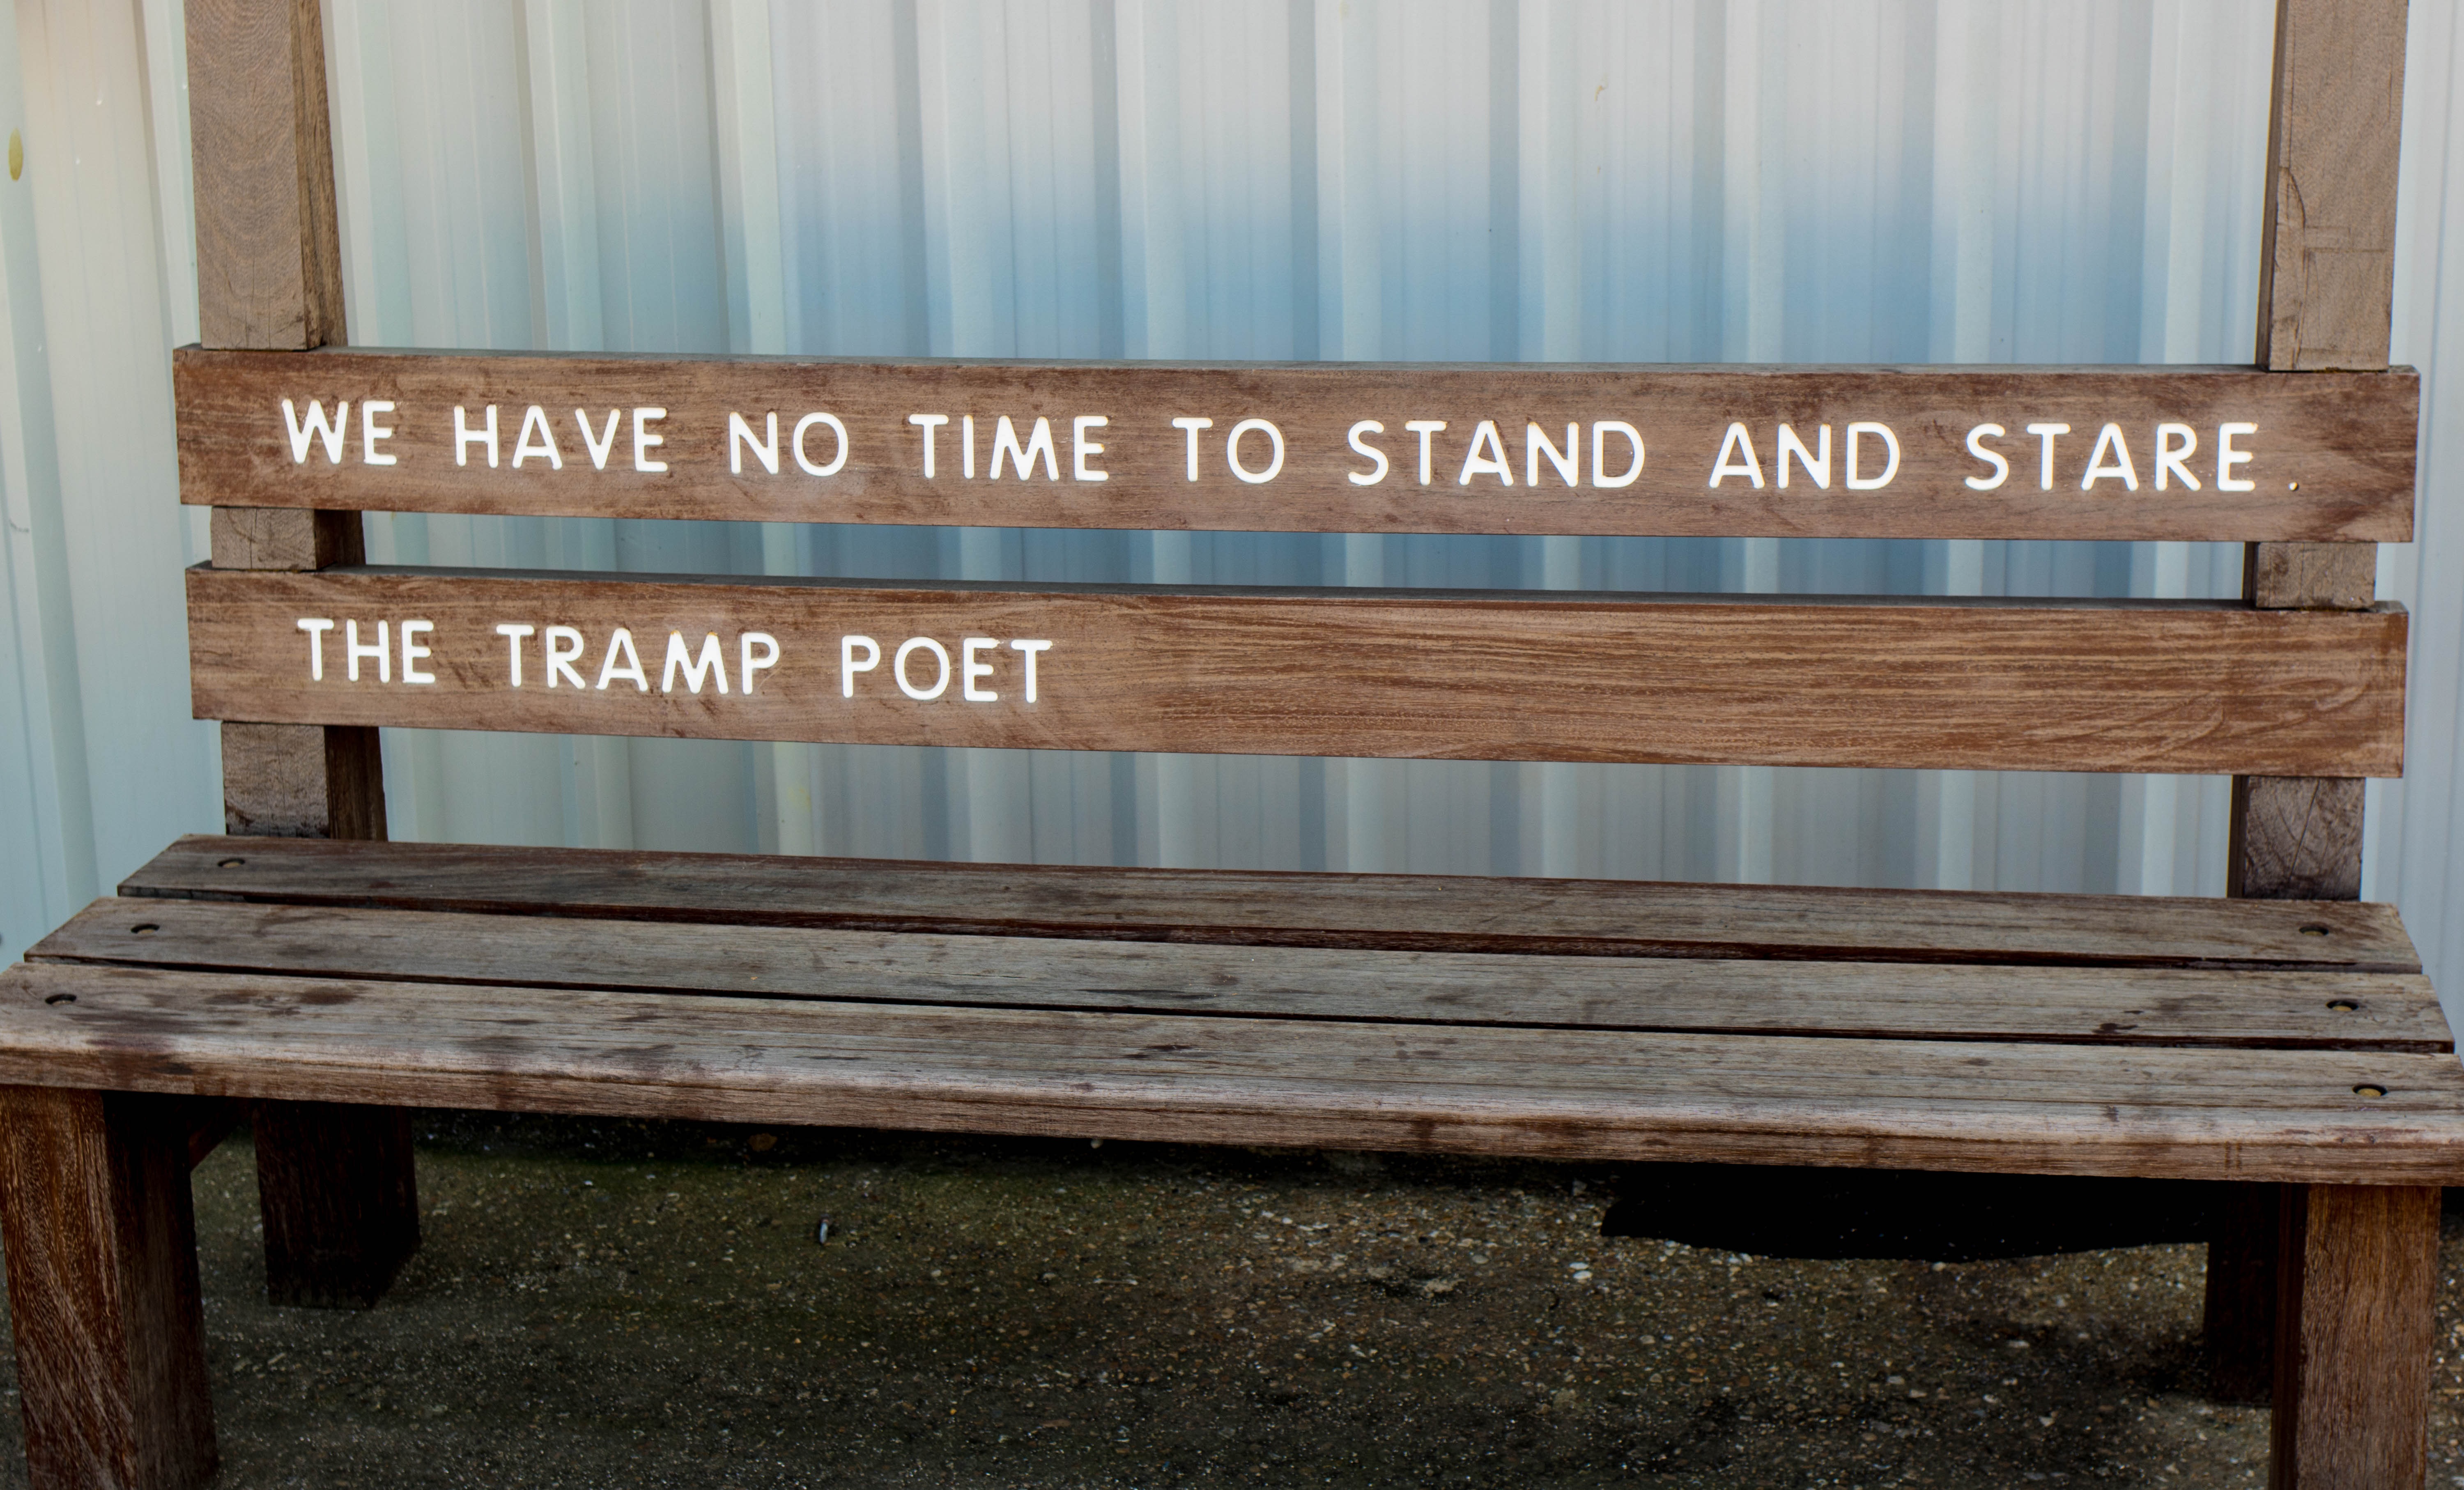
table, wood, bench, scenery, romantic, furniture, literature, hardwood, poetry